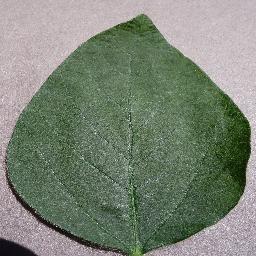
Label: Soybean___healthy